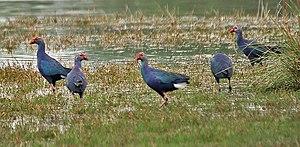
Le lac de Kukkarahalli, au cœur de la ville de Mysore, est un réservoir d'irrigation destiné à 4 000 ha de terres, devenu depuis corridor vert. Il est aujourd'hui au milieu de trois centres de recherche : celui de l’Université de Mysore, celui de Kalamandir et l'Institut de Recherche des Techniques Agroalimentaires. Mummadi Krishnaraja Wodeyar, maharadjah de Mysore, a fait creuser ce lac en-dehors de la ville en 1864 pour l'irrigation. Le lac eut de fait pour les habitants de Mysore une fonction de réservoir d'eau potable pendant des décennies, mais les rejets clandestins, les empiétements et les soutirages ont provoqué son eutrophisation. L’université de Mysore et les associations de Mysore s'efforcent de remédier à cette situation.